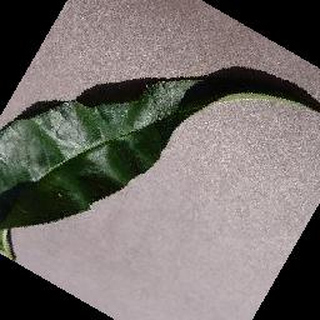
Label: healthy_peach